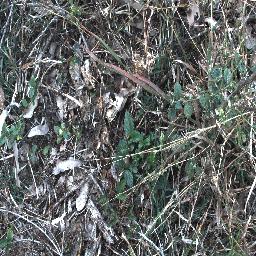
Label: lantana